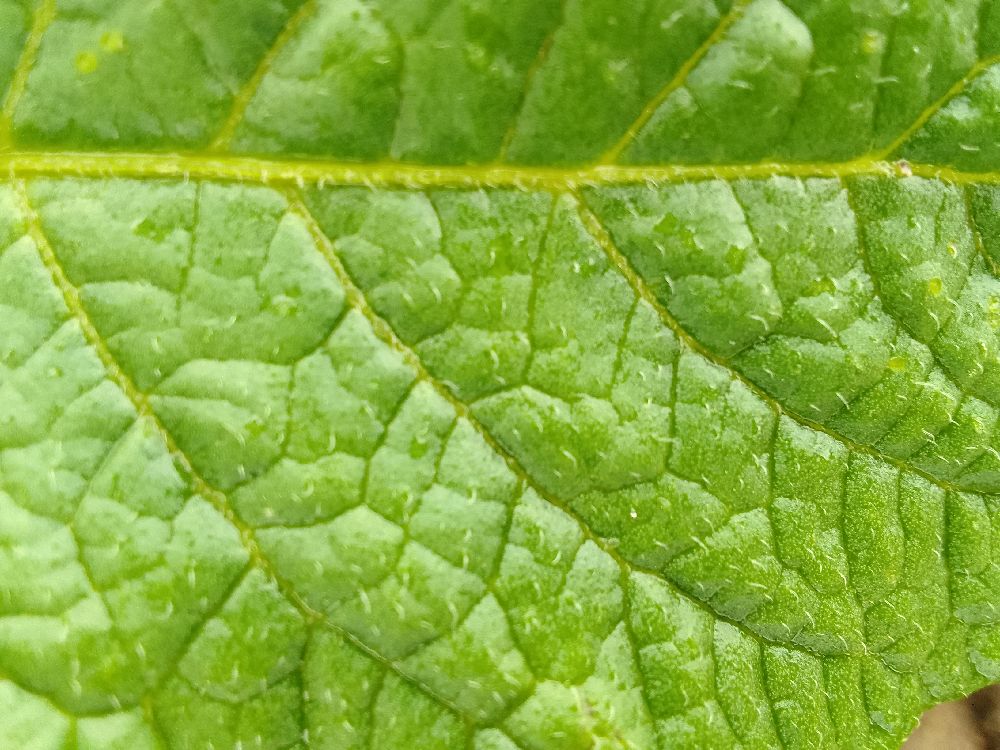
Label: Healthy